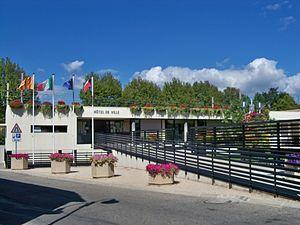
Hôtel de ville de Mondragon, Vaucluse, France
Mondragon est une commune française située dans le département de Vaucluse, en région Provence-Alpes-Côte d'Azur.